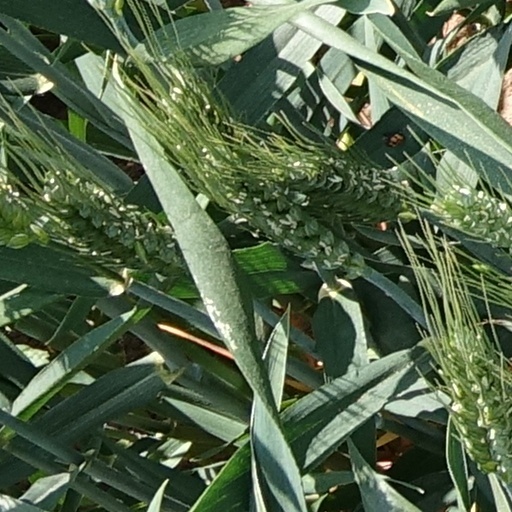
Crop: wheat